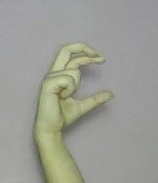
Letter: thal